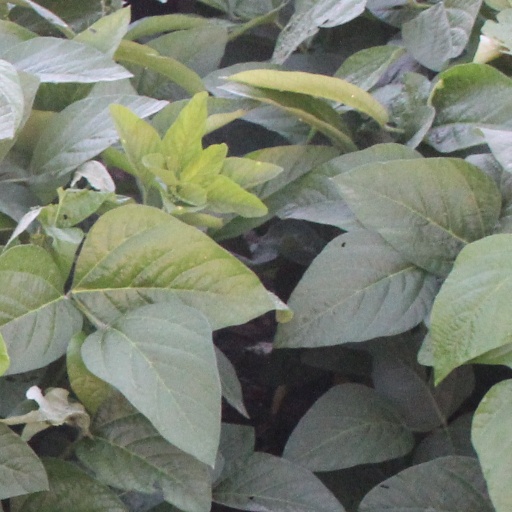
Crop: soybean